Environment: real
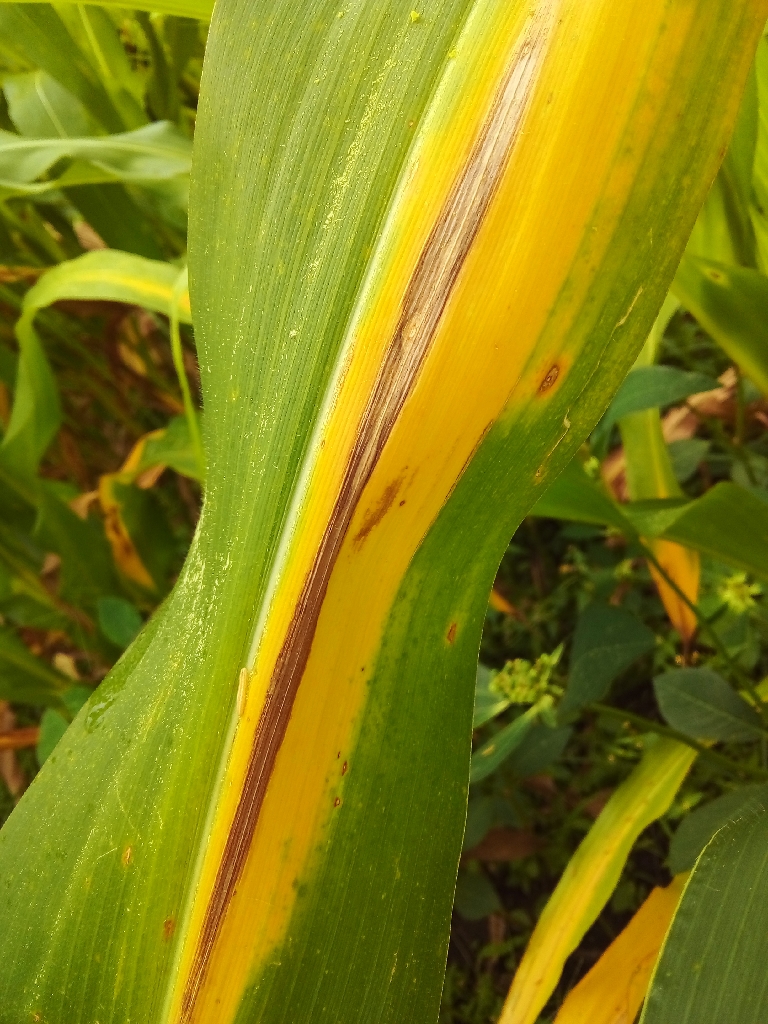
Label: northern_corn_leaf_blight